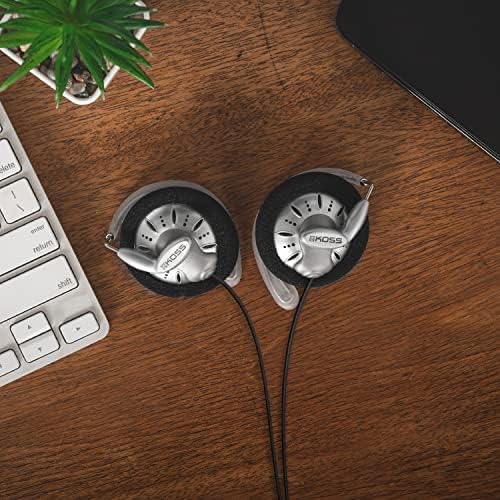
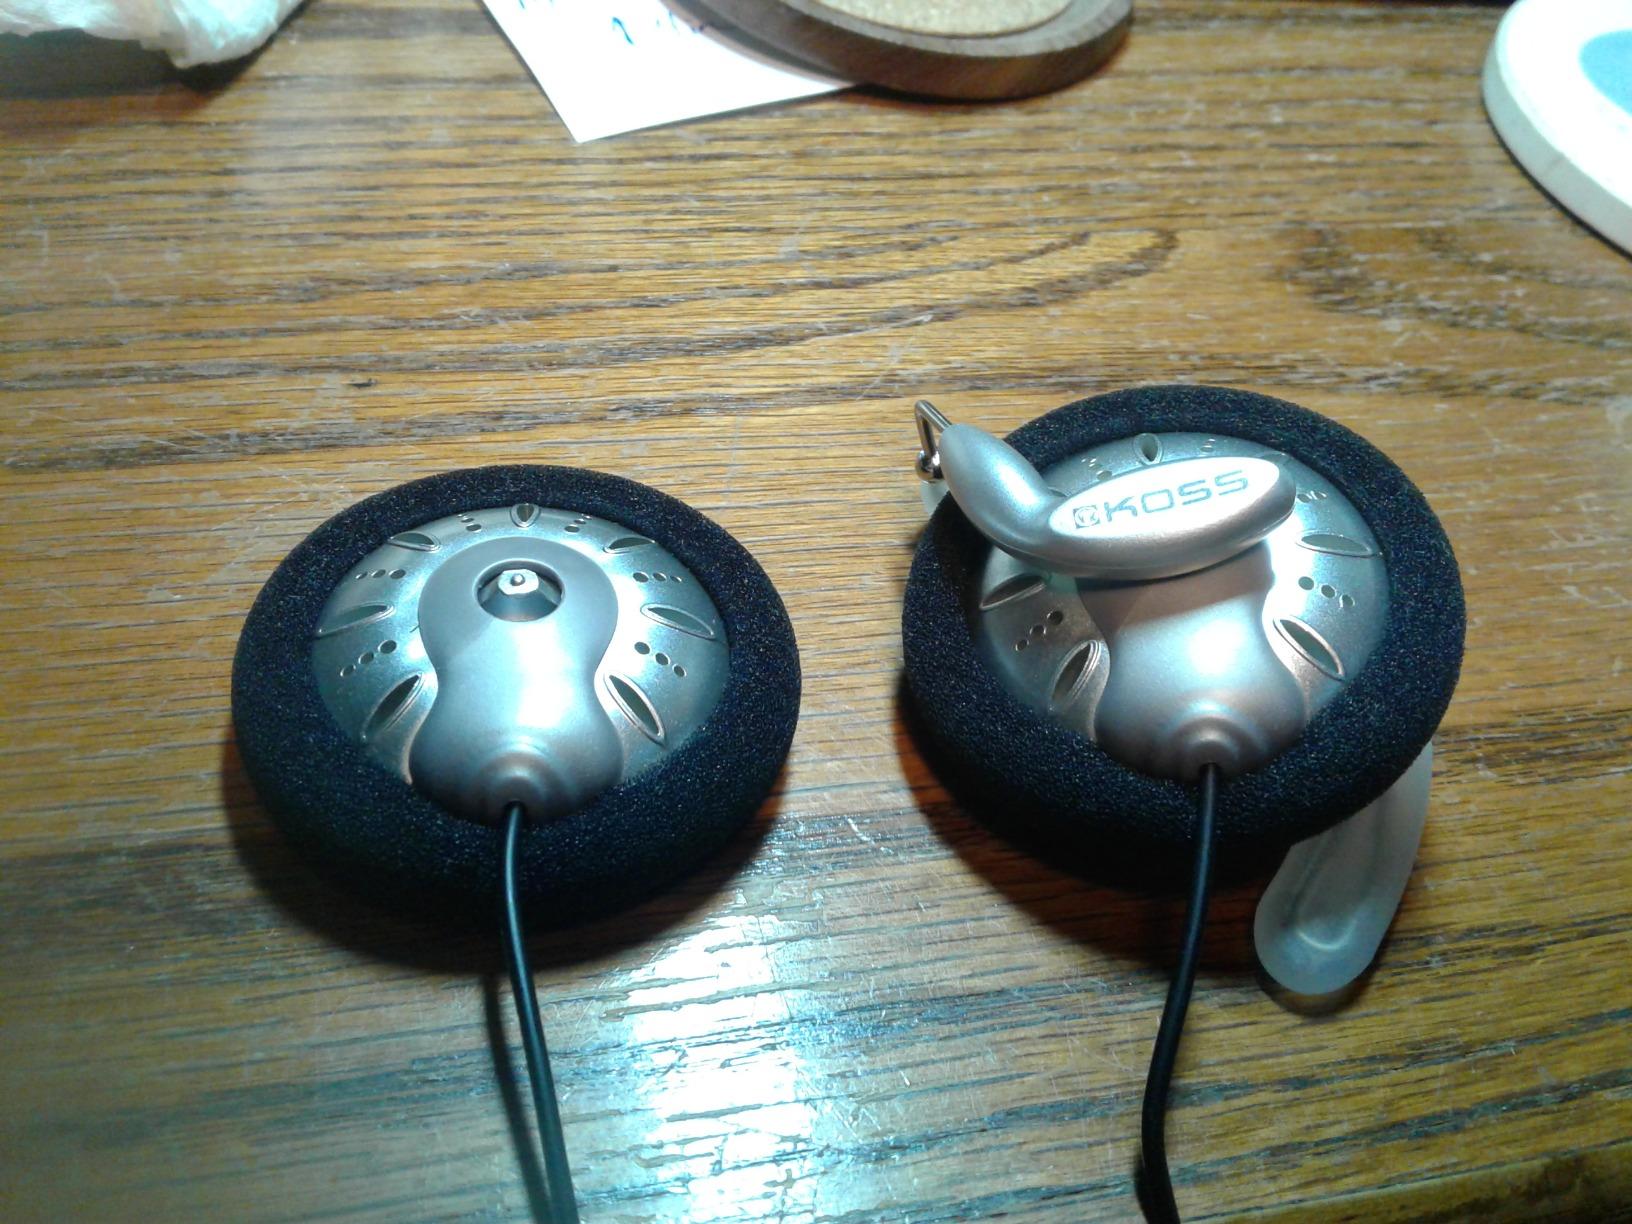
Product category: headphones
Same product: yes